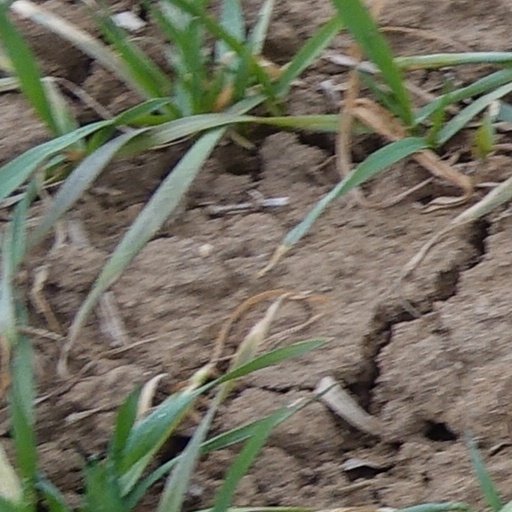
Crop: wheat